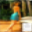
Label: woman